Caer Gybi (fort)

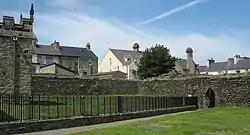
Roman Wall surrounding St Cybi's Church

Caer Gybi was a small fortlet and naval base in Roman Wales in the Roman province of Britannia Superior built sometime in the 3rd or 4th century. It stands at the centre of Holyhead in the Welsh county of Anglesey.